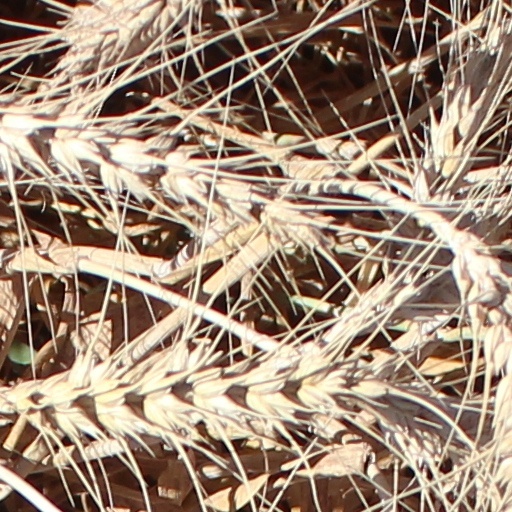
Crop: wheat